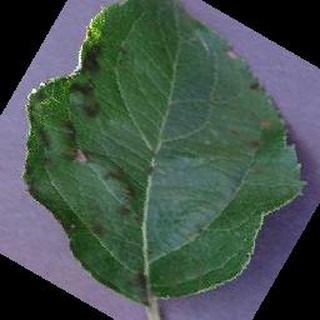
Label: apple_apple_scab